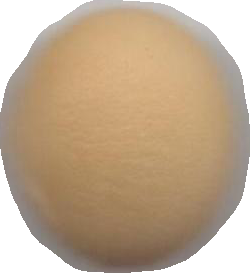
Variety: Dega